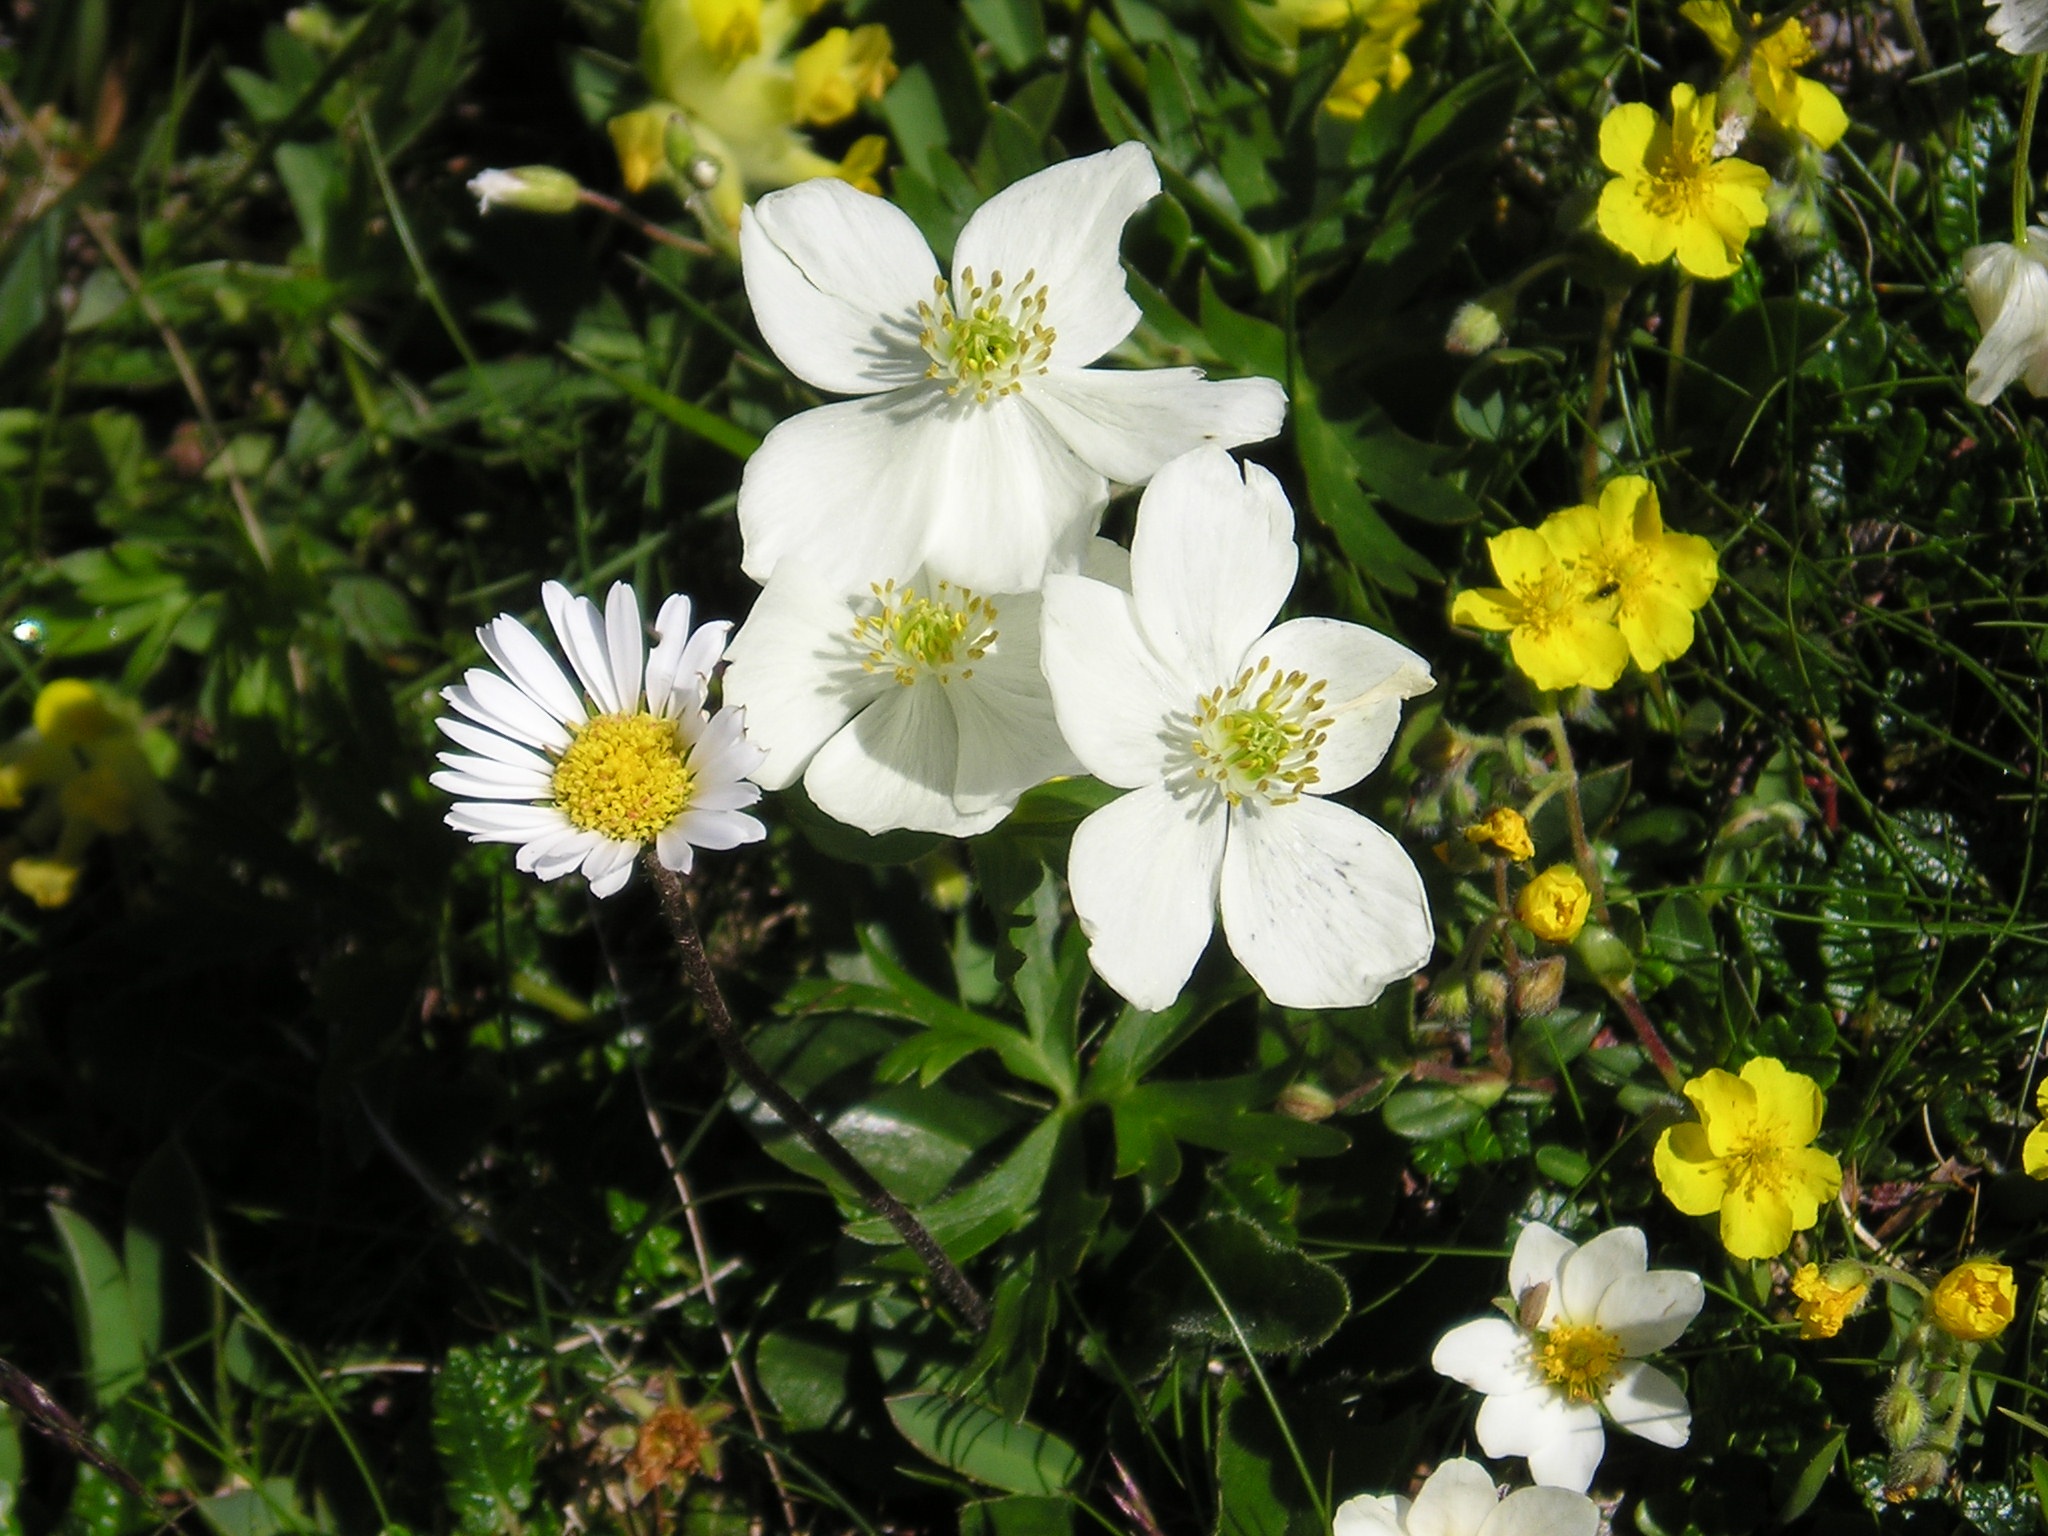
blossom, plant, white, meadow, flower, bloom, daisy, botany, flora, wildflower, flowers, flowering plant, daisy family, alpine flower, alpine flora, burnet rose, land plant, chamaemelum nobile, common tormentil